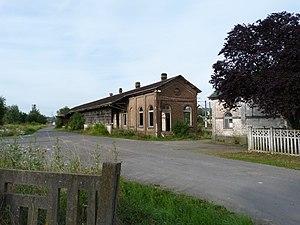
La gare cargo d'Athus désaffectée
Athus est une localité et une section de la ville belge d'Aubange. Elle est située en Région wallonne, dans la province de Luxembourg, dans le Pays d'Arlon. On y parle le français et la langue vernaculaire traditionnelle est le luxembourgeois.
La gare d'Athus est une gare ferroviaire belge des lignes 165, d'Athus à Libramont, et 167, d'Autelbas à Athus. Elle est située à Athus sur le territoire de la commune d'Aubange, dans la province de Luxembourg en Région wallonne.